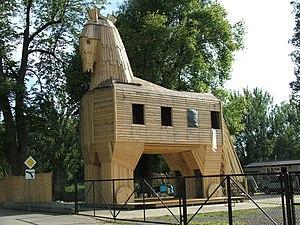
Le cheval de Troja à Prague, Tchéquie